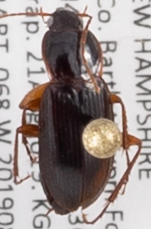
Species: Calathus ingratus
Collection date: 2019-08-21
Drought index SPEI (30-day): -0.554
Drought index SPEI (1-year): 0.9
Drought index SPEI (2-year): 0.71